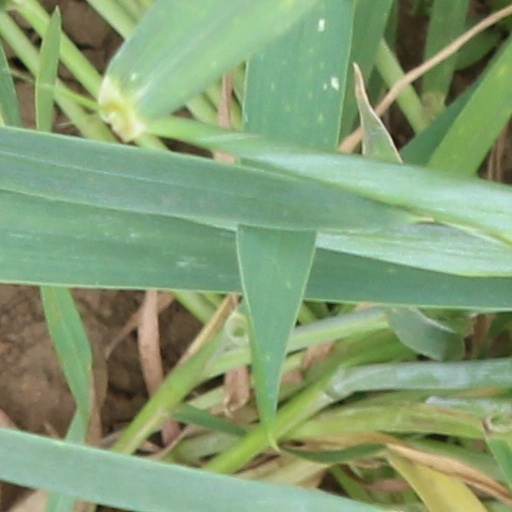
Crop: wheat